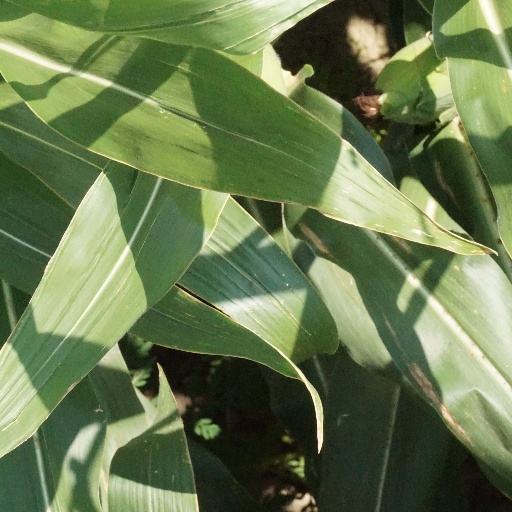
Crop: maize; corn